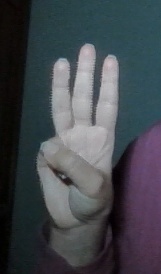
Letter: thaa